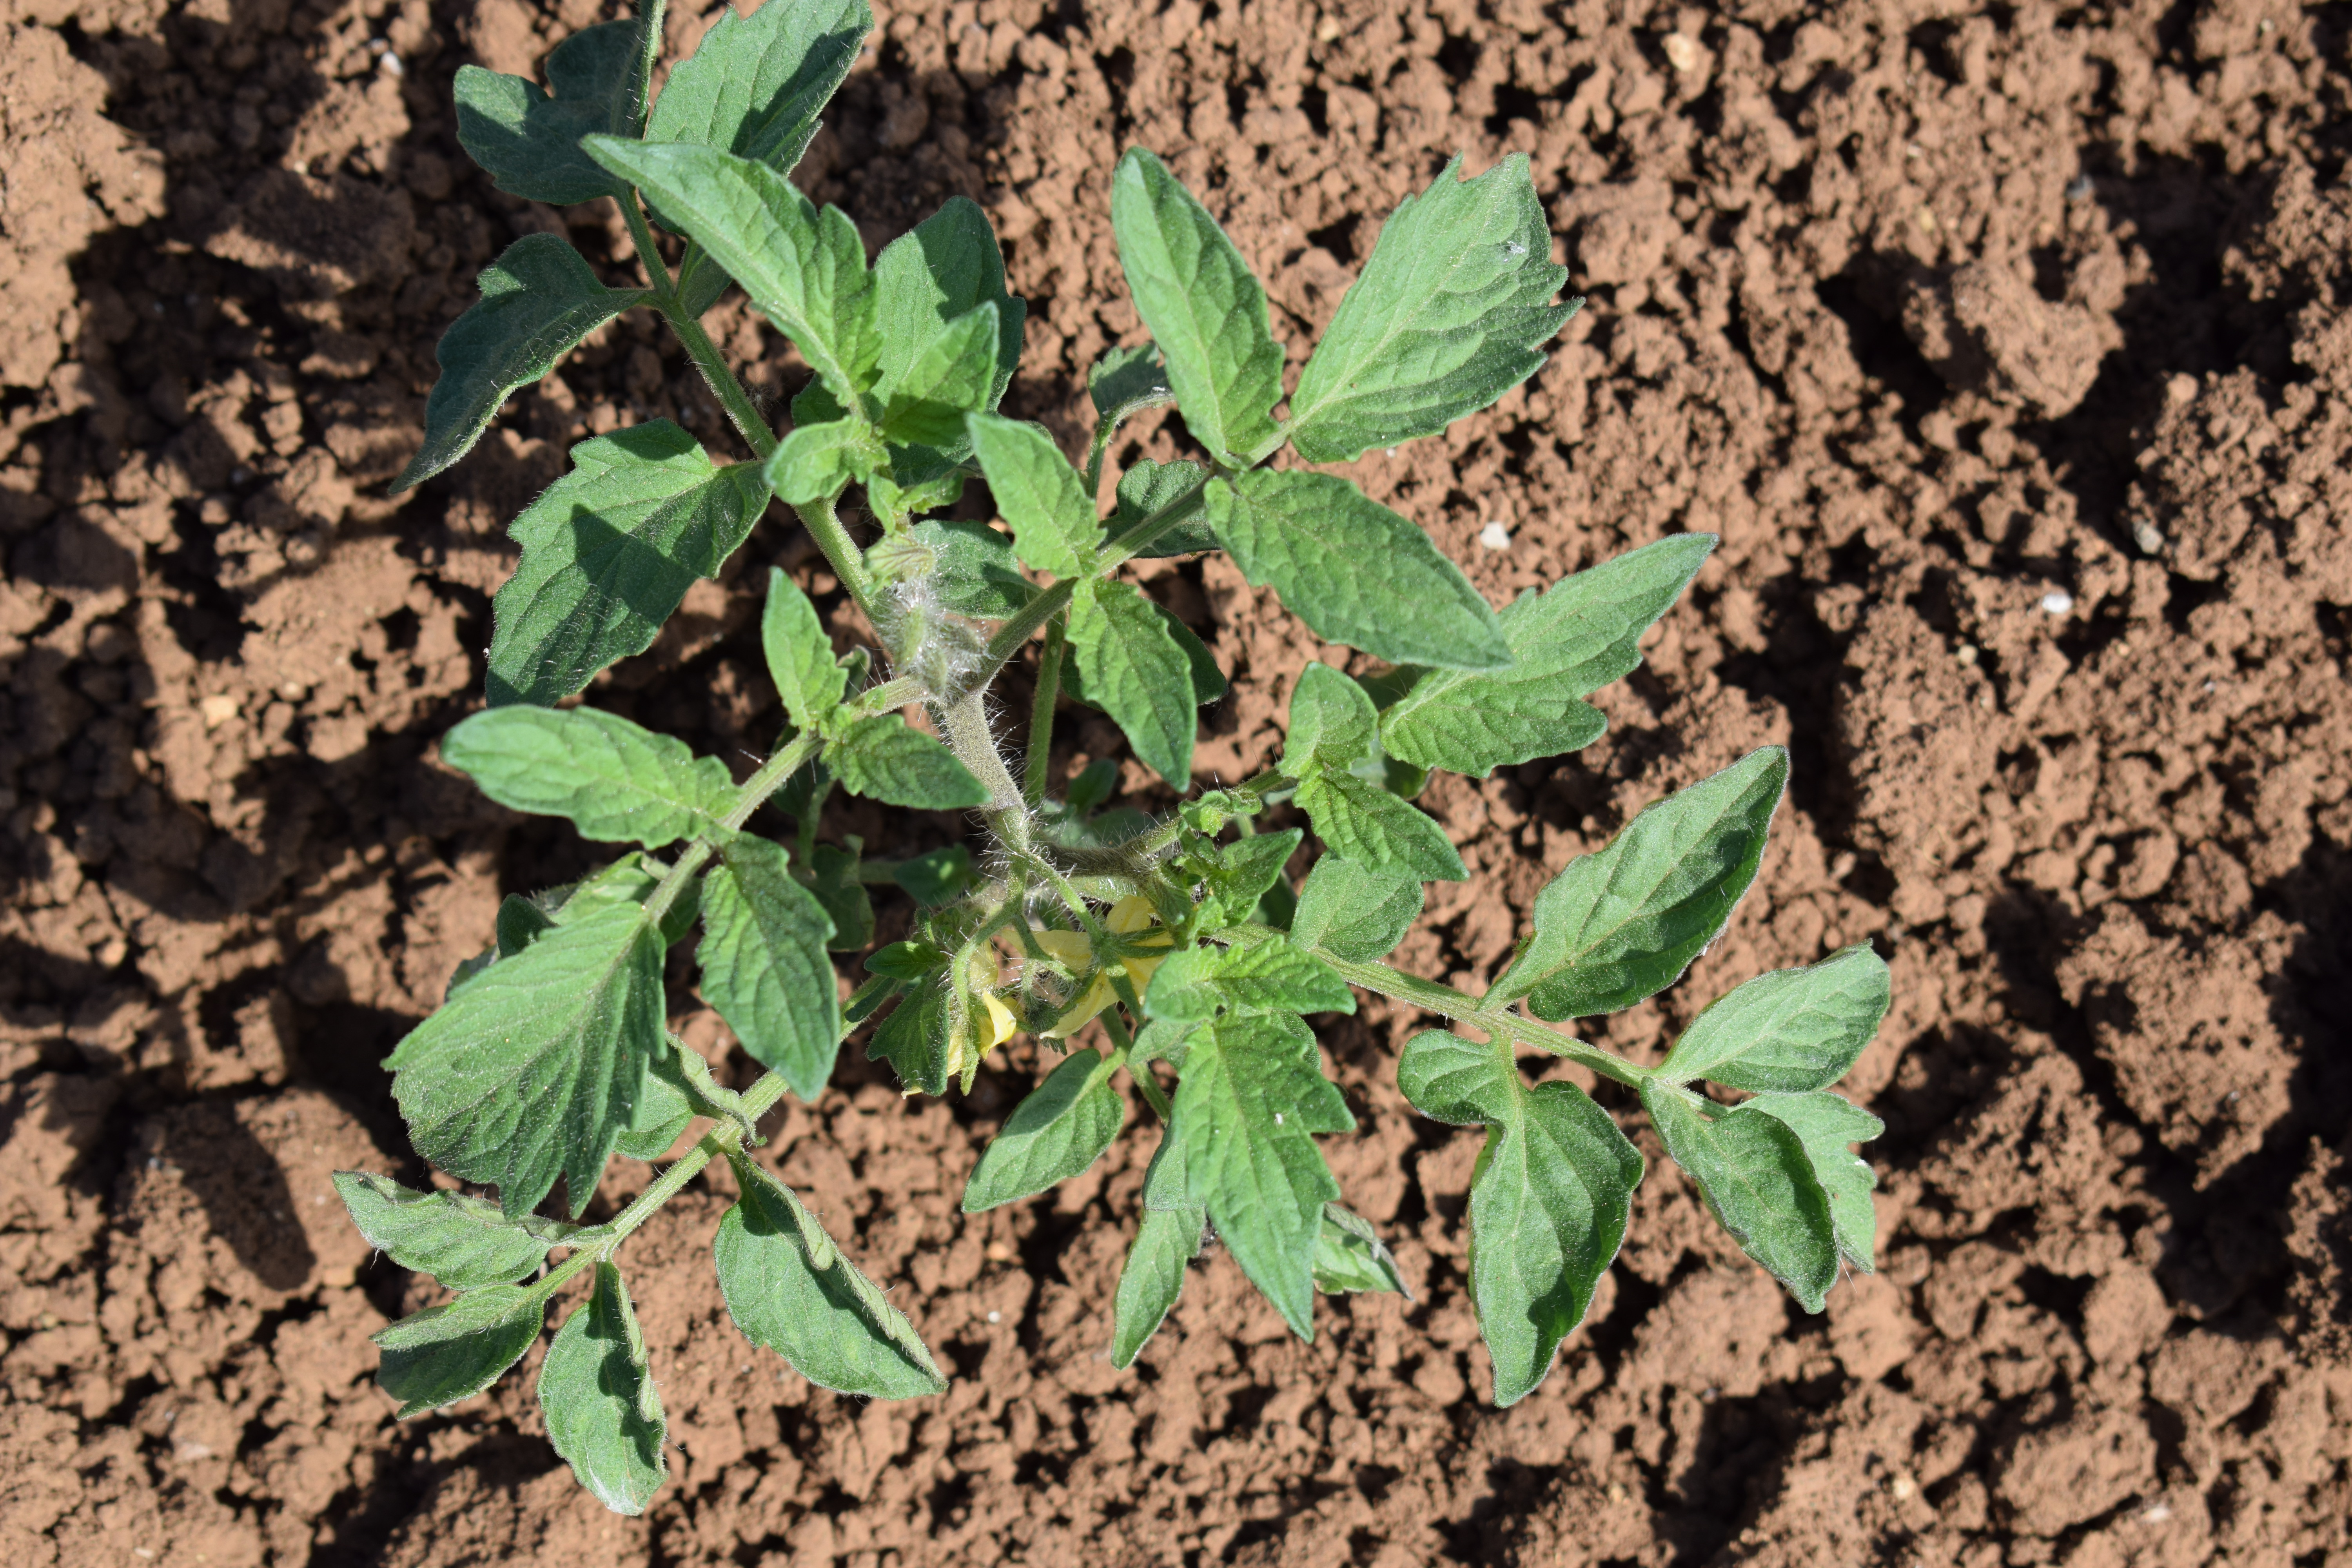
Label: tomato